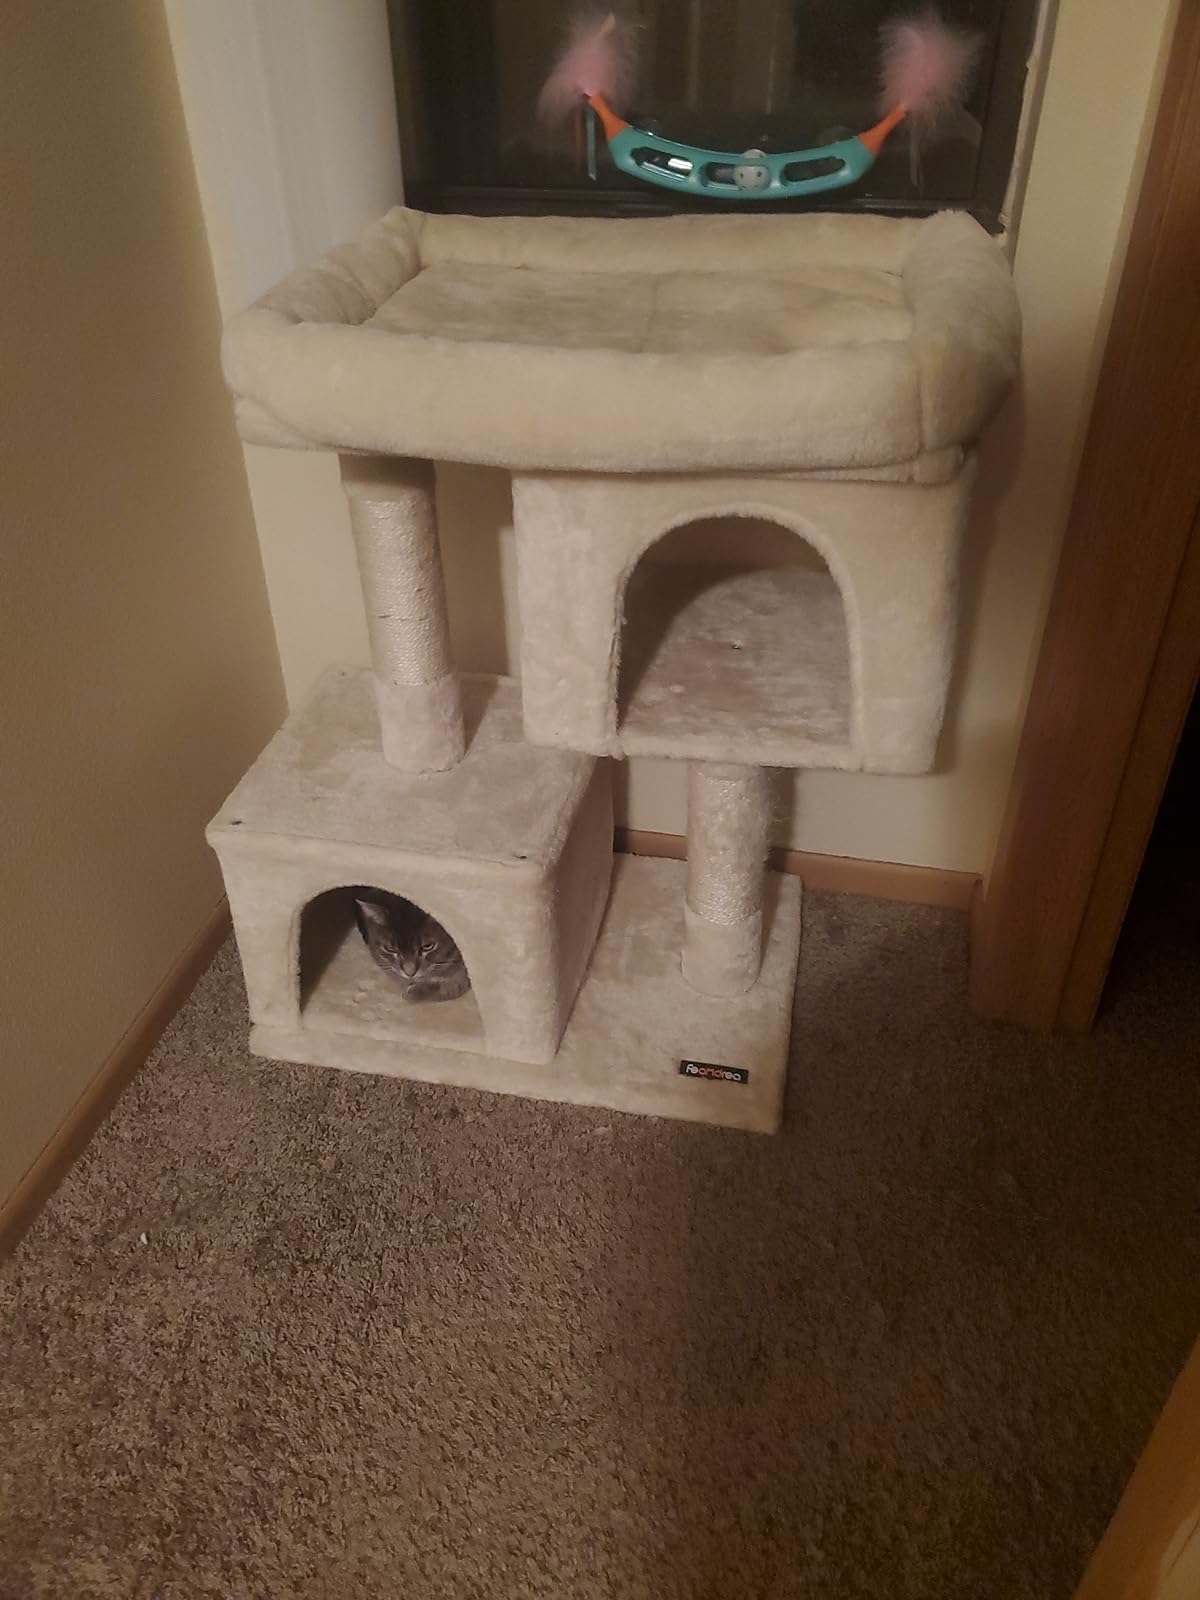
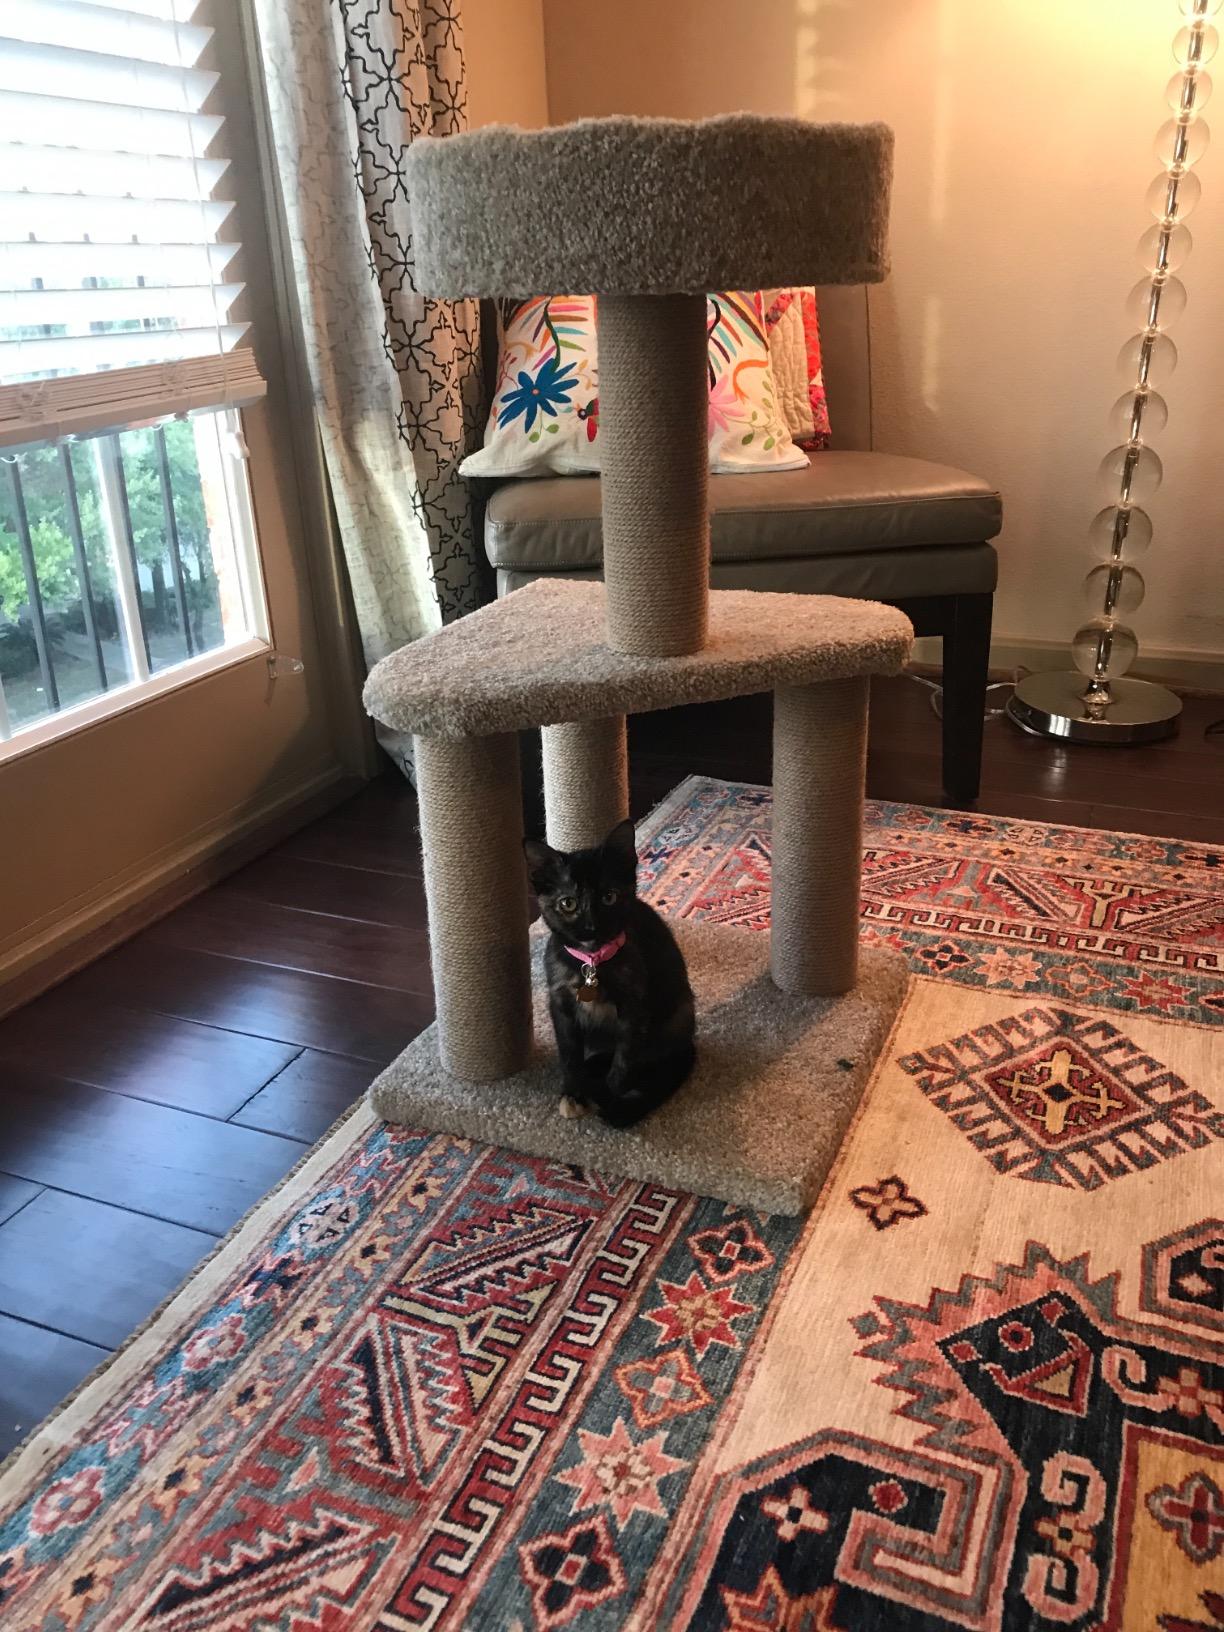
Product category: items_cat tree
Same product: no